Francesco Zugno

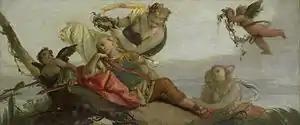
The sleeping Rinaldo crowned with a flower garland by Amida.

Few details about his life are known. He trained at the Academy of Painting and Sculpture of Venice. When he entered, on the advice of his father Zugno Faustin, in the workshop of Giambattista Tiepolo around 1730, Francesco already had a solid training as a painter. As a disciple and collaborator of Tiepolo, he realized between 1730 and 1737 several paintings. Amongst others, he collaborated with Tiepolo on the frescoes for the Palazzo Labia. He received his first commission for paintings for the convent church of San Lazzaro degli Armeni in Venice.